Medford, Oregon

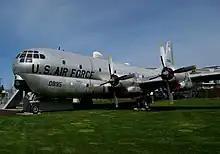
A Boeing KC-97 Stratofreighter on display at Rogue Valley International-Medford Airport

Medford's Lava Lanes bowling alley previously hosted the PBA's Medford Open every January, which aired on ESPN; the last Open took place in 2009.